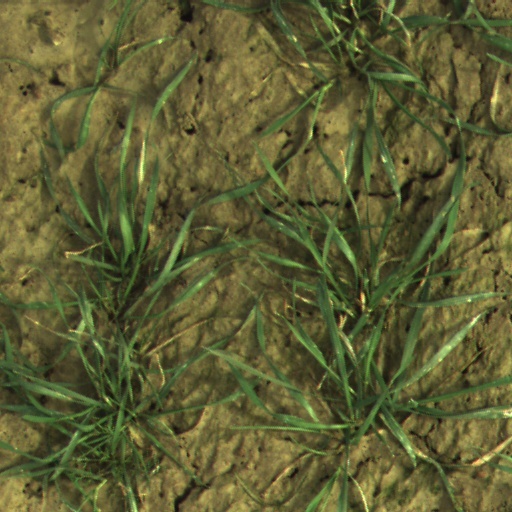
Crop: wheat